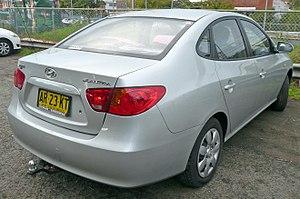
La Hyundai Elantra ou Hyundai Avante en Corée du Sud, est une voiture compacte construite par le coréen Hyundai, lancée en 1990 et qui en est actuellement à sa cinquième génération.